Mountain papaya

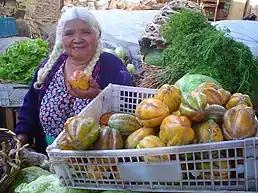
Woman selling mountain papayas

High concentrations of the milky latex containing papain (a digestive enzyme) has been reported to help some people with indigestion (dyspeptics); it contains a cysteine endopeptidase mixture especially present in immature fruits that is used commercially by the pharmaceutical and food industries. The latex proteinases from the milky sap have been effectively tested on rodents to treat gastric ulcers. They have also been reported to treat diabetic foot treatments and gastric ulcers in several wounded models as well as reducing melanoma and metastasis levels in animal tumors. Traditionally in the central highlands of Colombia an infusion is made to combat cold and flu diseases.